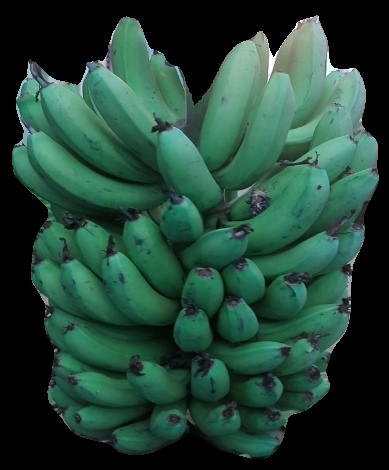
Variety: pachbale
Grade: grade2